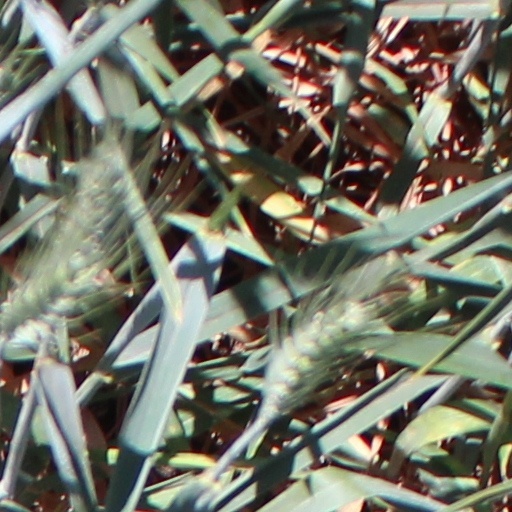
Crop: wheat